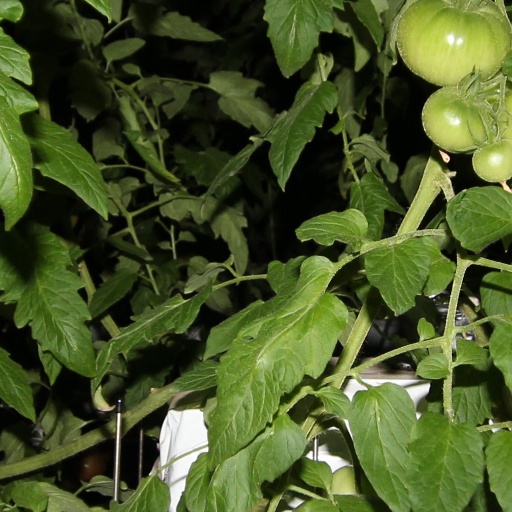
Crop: tomato